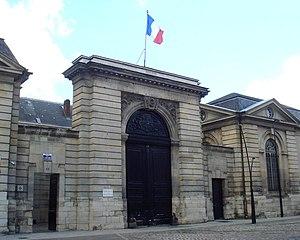
Cet article recense les monuments historiques de la Seine-Saint-Denis, en France.
Julie Madeleine Sophie Frégot, baronne Dannery, est une éducatrice et administratrice française du XIXᵉ siècle.
Les maisons d'éducation de la Légion d'honneur sont des établissements scolaires secondaires français créés par Napoléon Iᵉʳ. C'est à l'origine une œuvre sociale destinée à prendre en charge l'éducation de jeunes filles pauvres ou orphelines de guerre, dont les parents, grands-parents ou arrière-grands-parents ont mérité la Légion d'honneur.